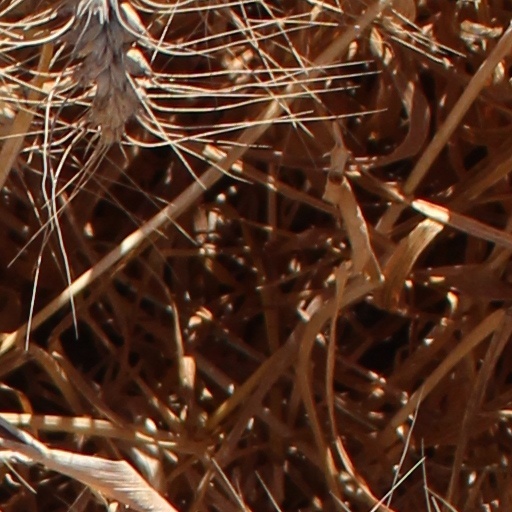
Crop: wheat